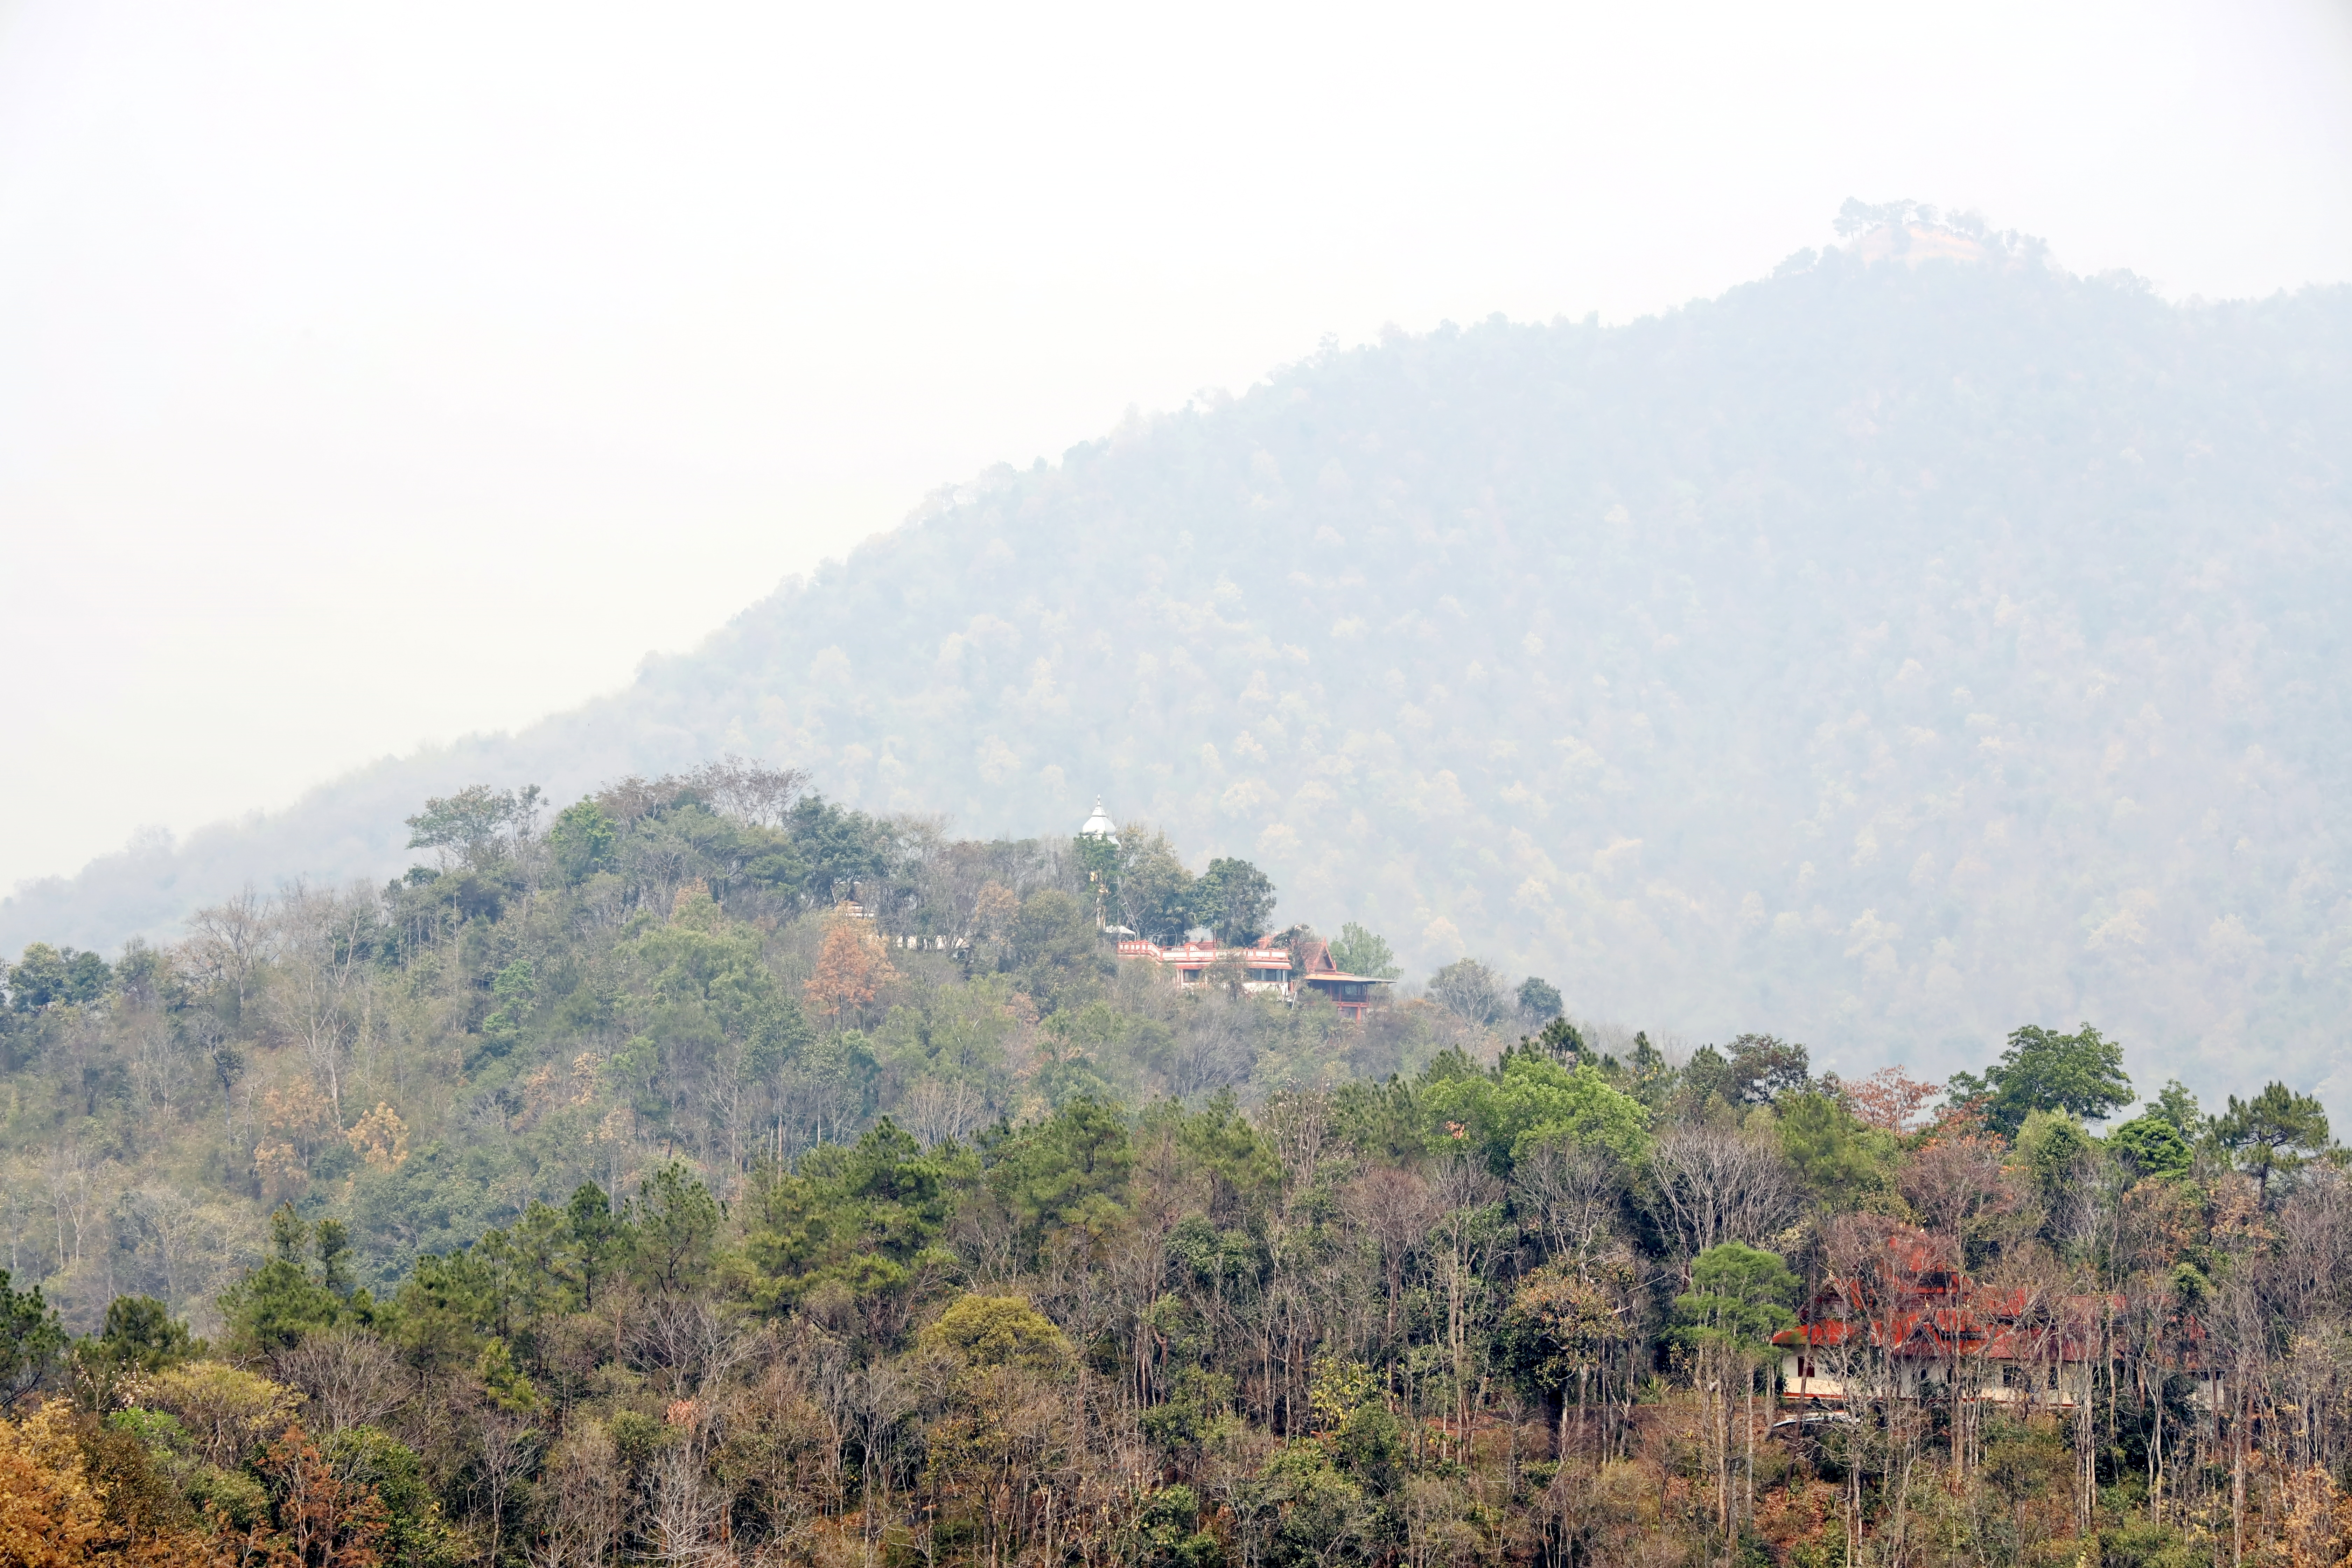
natural, mountainous landforms, vegetation, atmospheric phenomenon, hill, mountain, highland, hill station, ecoregion, forest, jungle, morning, haze, mist, fog, chaparral, rainforest, tropical and subtropical coniferous forests, temperate broadleaf and mixed forest, old growth forest, hinterland, massif, valdivian temperate rain forest